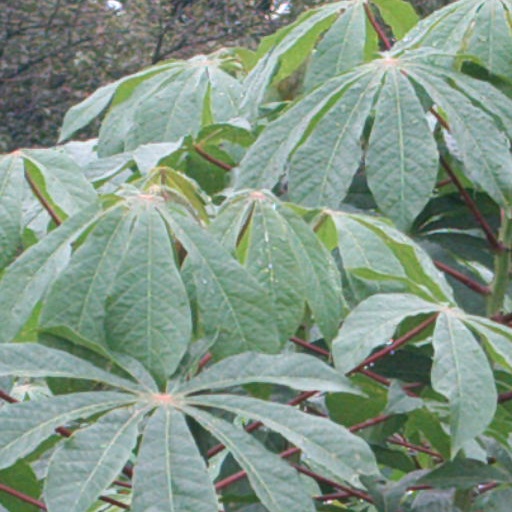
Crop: cassava